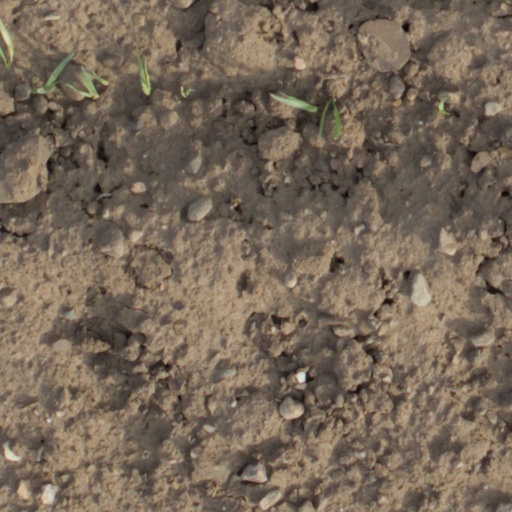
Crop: wheat